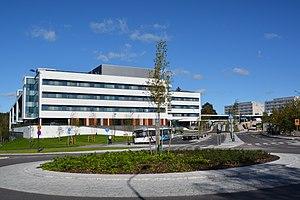
Vanha-Espoo est un district de la ville d'Espoo qui regroupe les quartiers de Espoon keskus, Gumböle, Högnäs, Järvenperä, Karhusuo, Karvasmäki, Kaupunginkallio, Kolmperä, Kunnarla, Kuurinniitty, Muurala, Nupuri, Nuuksio, Siikajärvi, Vanha-Nuuksio et Ämmässuo.
Karvasmäki est un quartier de la ville d'Espoo en Finlande.